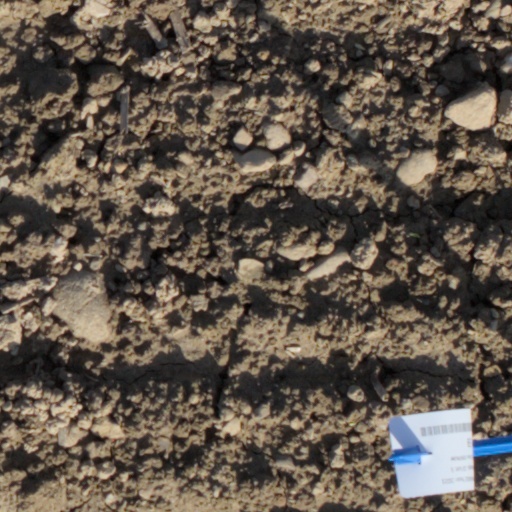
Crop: wheat